Langside railway station

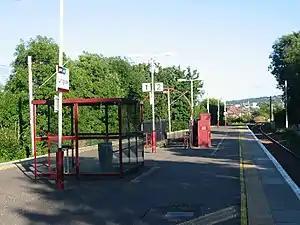
2005 view of station after removal of station building

Langside railway station is a railway station that serves the Langside and Newlands area of Glasgow, Scotland. It is located on the Cathcart Circle Line. Services are provided by ScotRail. Services have previously been provided by ScotRail on behalf of Strathclyde Partnership for Transport (previously Strathclyde Passenger Transport).